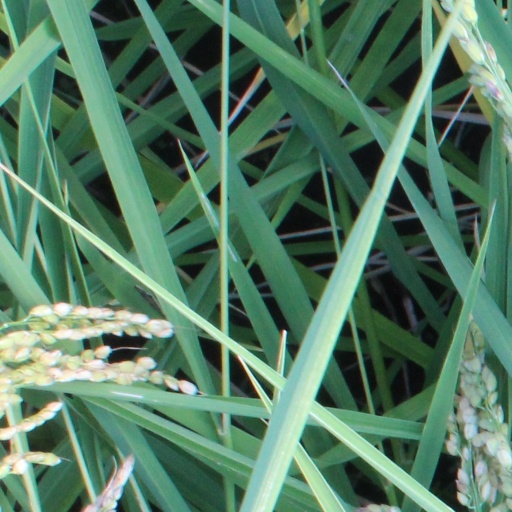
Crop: rice